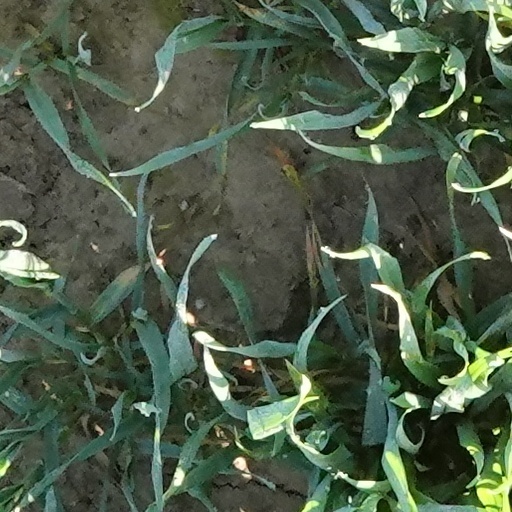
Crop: wheat